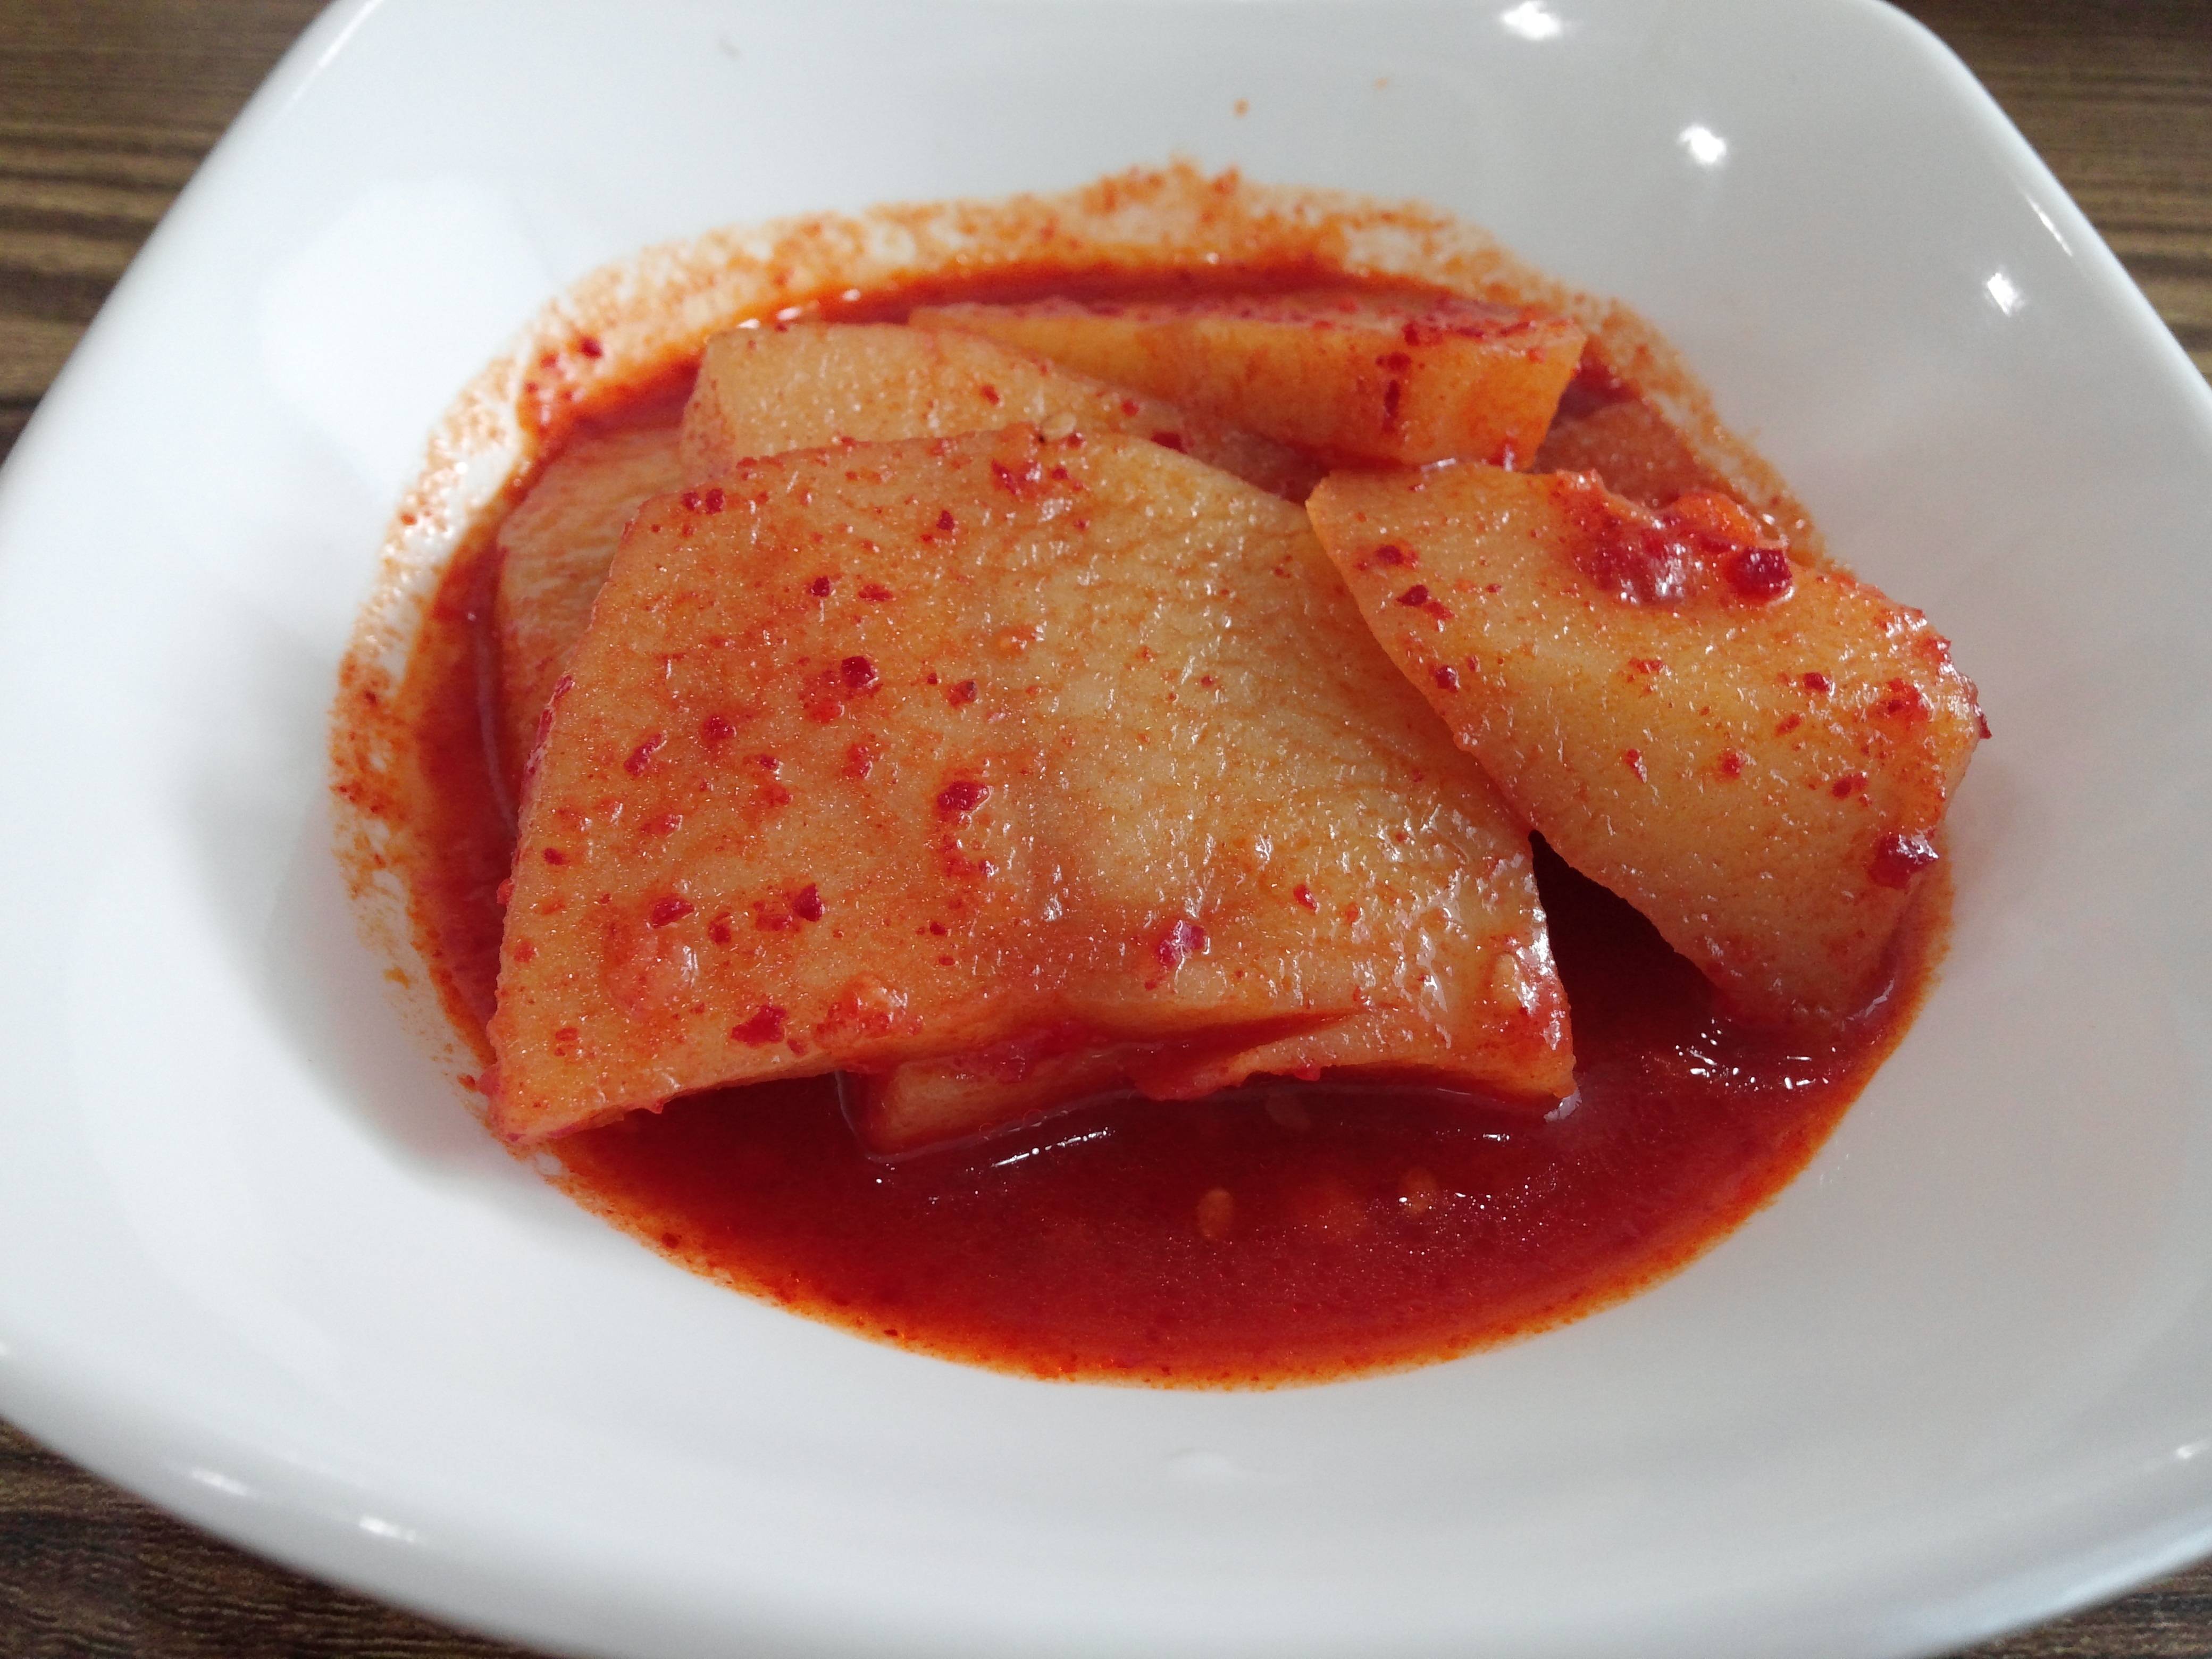
dish, food, red, cooking, produce, vegetable, fish, eat, meat, cuisine, delicious, health, potato, asian food, seasoning, dining, spicy, food photography, delicious food, dining room, republic of korea, korean food, side dish, red pepper powder, countryside dining table, boiled potatoes